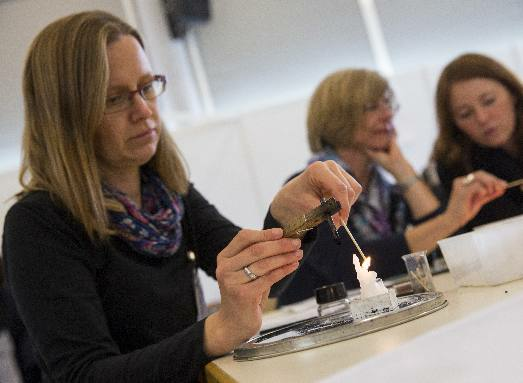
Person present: Yes